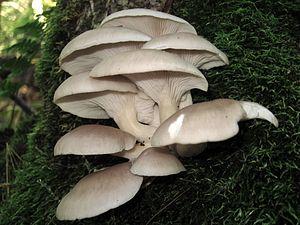
Les champignons à lames, ou champignons lamellés, sont un groupe de champignons basidiomycètes dont le sporophore est caractérisé par un hyménium qui recouvre des feuillets, appelés lames, disposés en rayons sur la surface interne du chapeau. Selon la systématique classique, ce critère morphologique servait à décrire un regroupement taxinomique unique : la famille des Agaricaceae ou l'ordre des Agaricales.
Le sporophore, appelé aussi sporocarpe ou autrefois carpophore, est l'appareil reproducteur des champignons dits supérieurs. C'est, dans le langage populaire et littéraire, l'organe de la « fructification » du champignon et pas seulement du mycélium des champignons. Il contient les sporocystes qui se différencient dans l'hyménium et qui produisent par reproduction sexuée des méiospores, sous diverses formes.